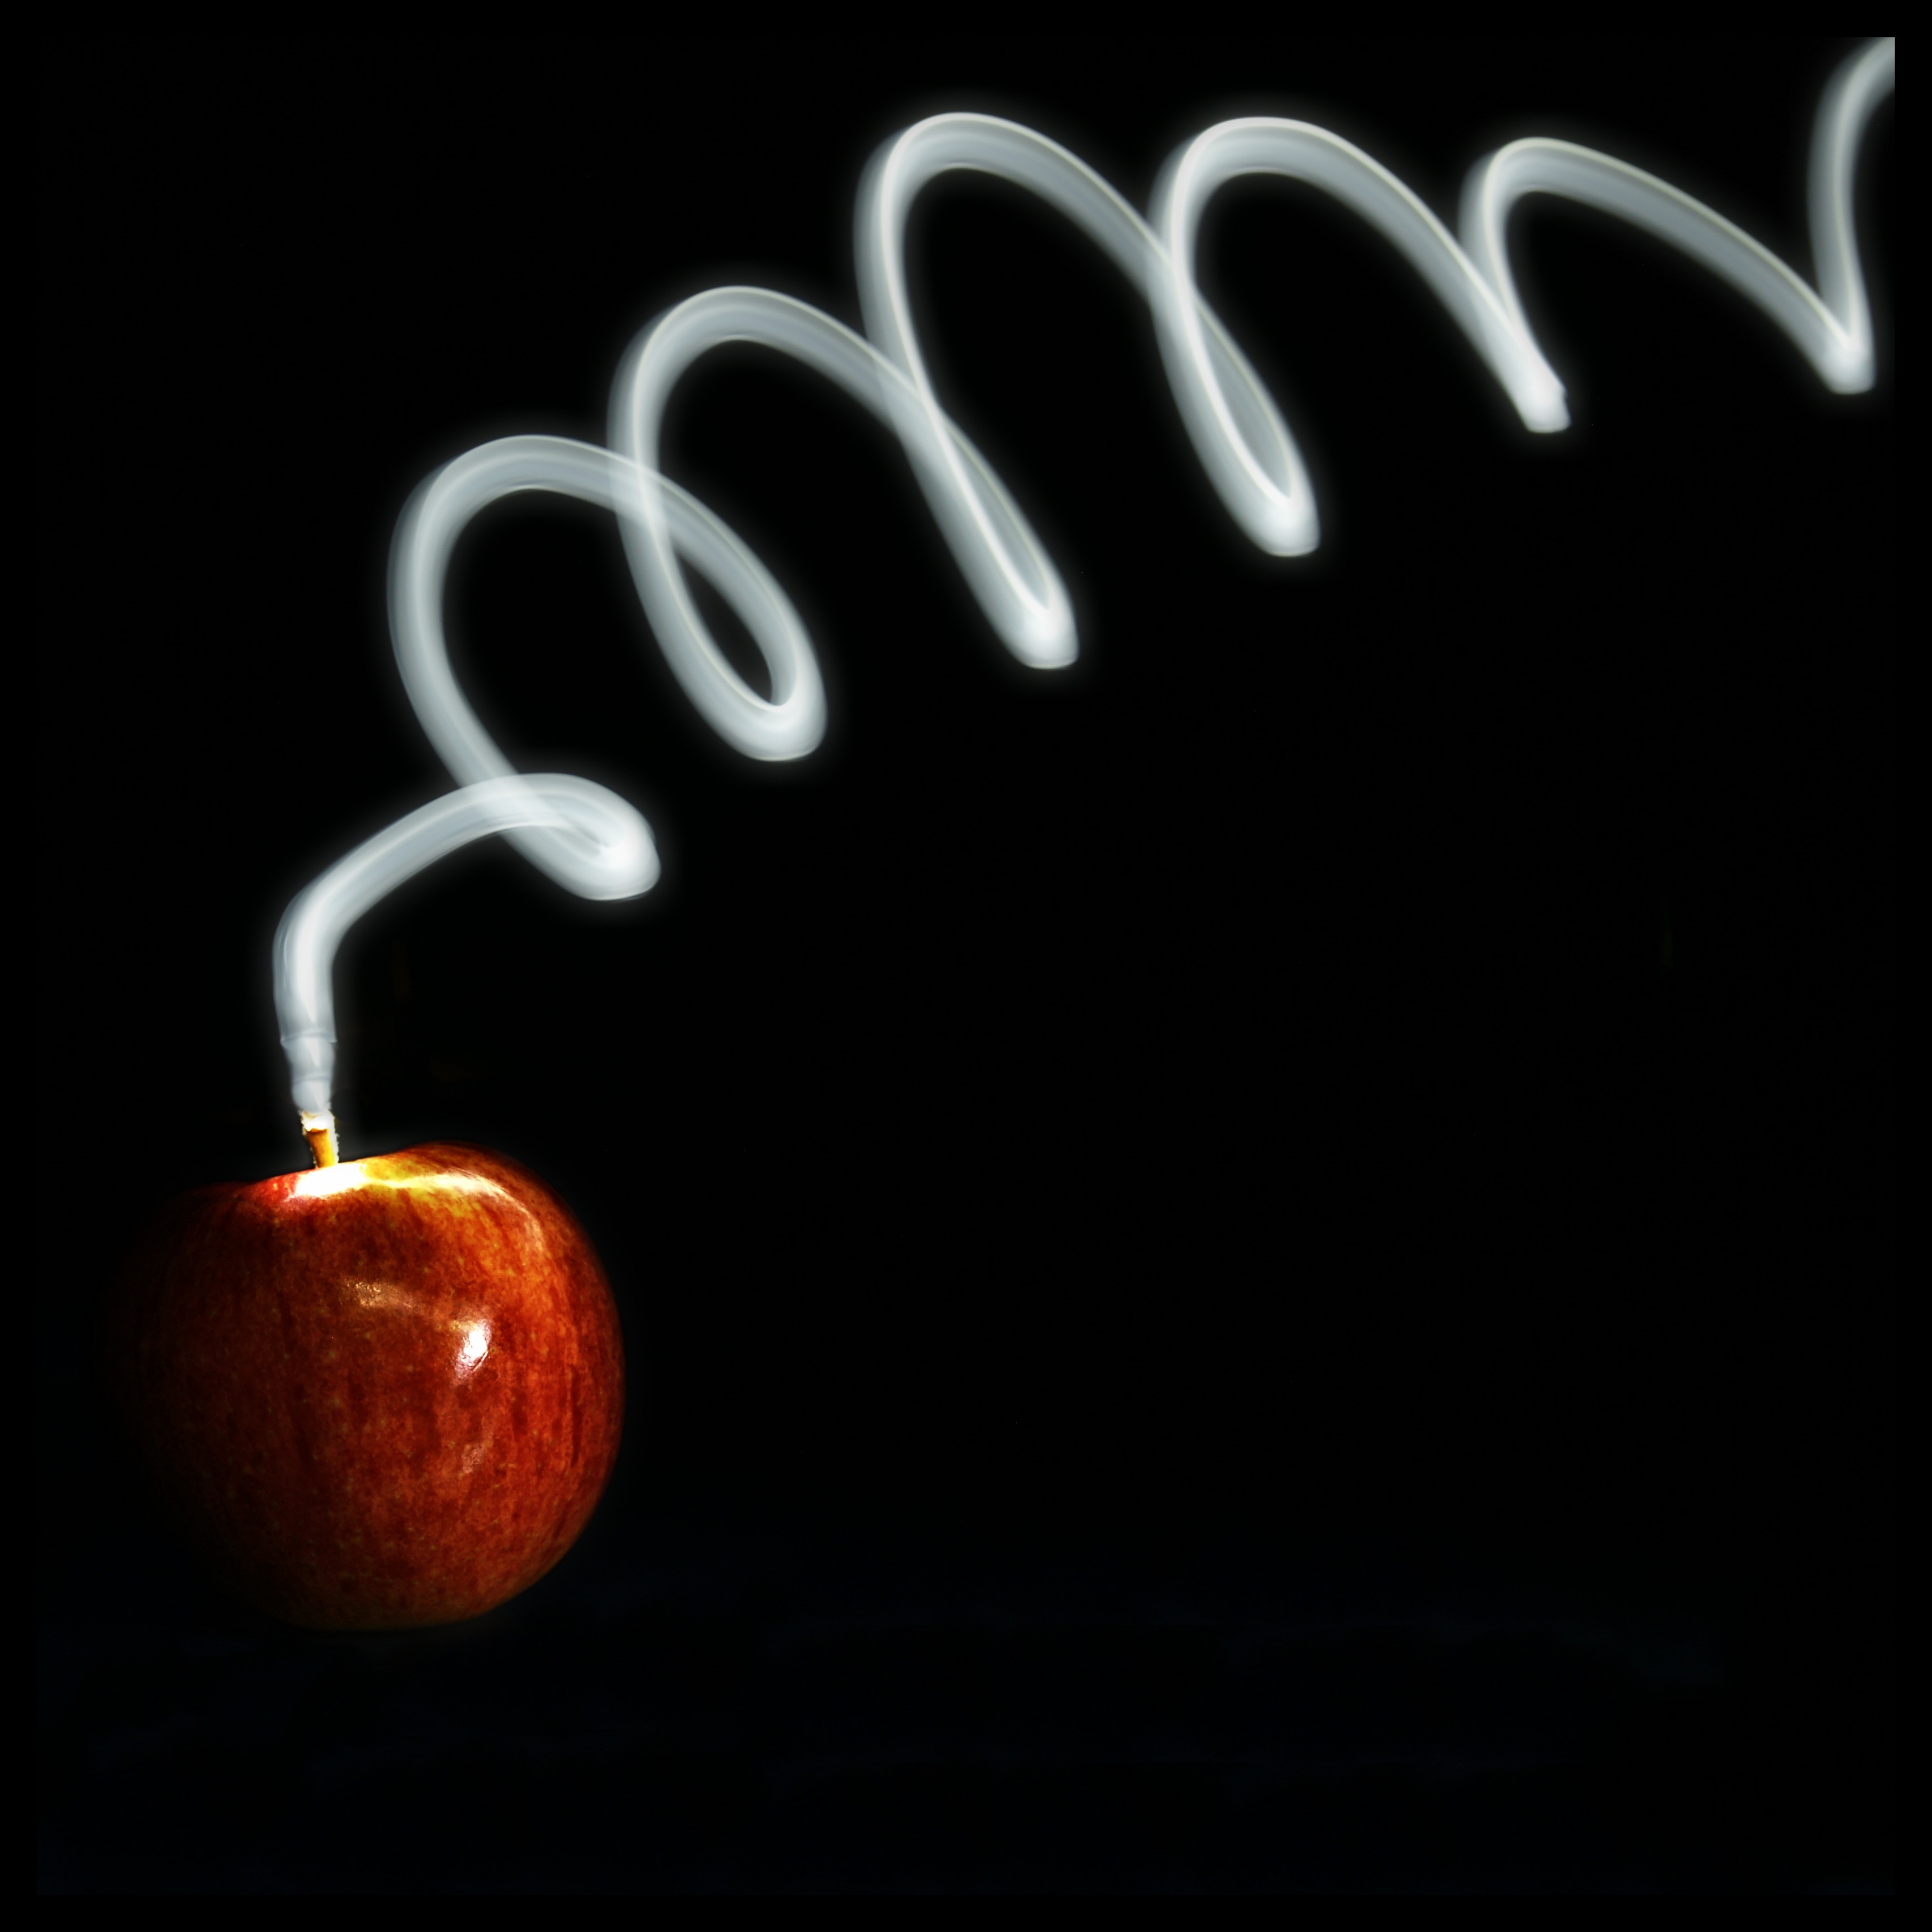
apple, light, fruit, number, darkness, lighting, font, organ, computer wallpaper, painting with light